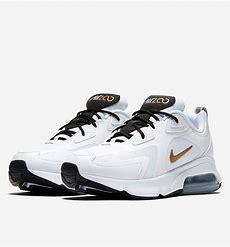
Brand: Nike
Model: Air Max 200